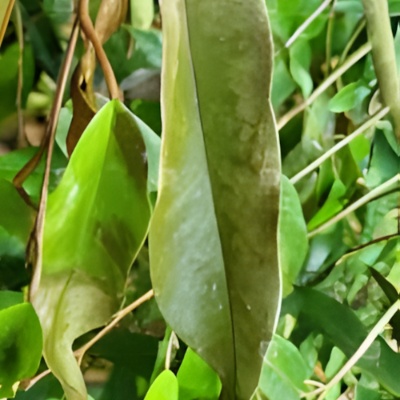
Label: Leaf_Rhizoctonia